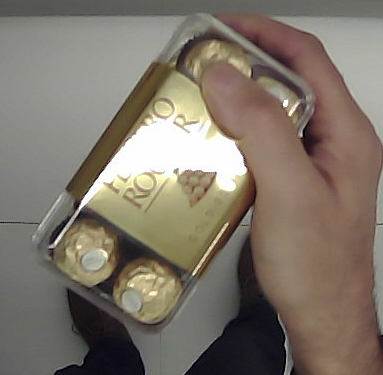
Product: rocher_chocolate